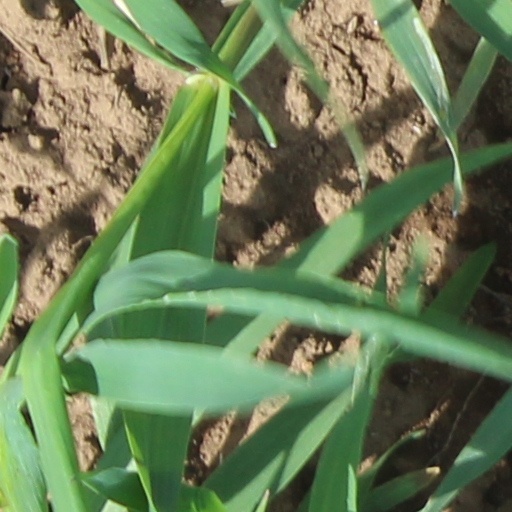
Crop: wheat